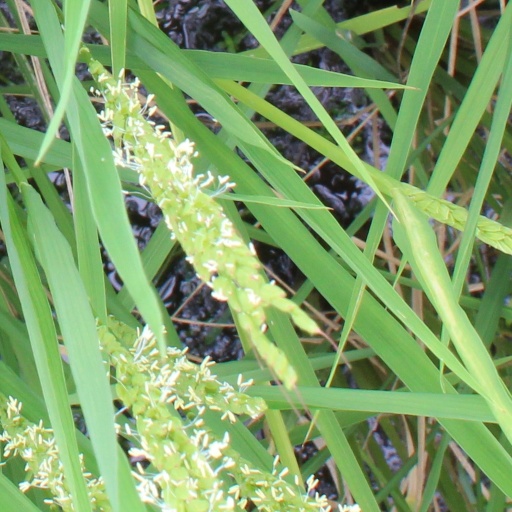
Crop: rice